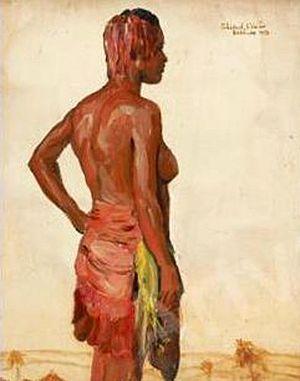
Africaine à Kabinda